Bad Kleinen station

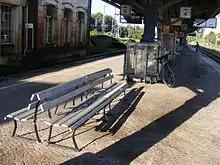
Bad Kleinen station, platform 3/4. (summer 2008)

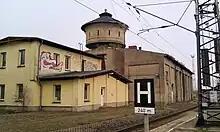
Railway building of 1880 with water tower and roundhouse

The station is an “island” station, situated between tracks. The station building is located between the two island platforms served by tracks 1/2 (especially serving traffic towards Wismar and Rostock) and 3/4. Platform track 5 is reached from platform 4. Tracks 3, 4 and 5 are used primarily for services towards Schwerin and Lübeck.